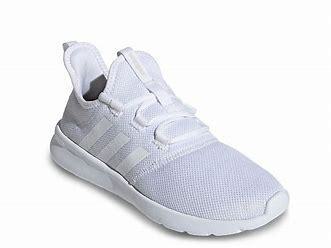
Brand: Adidas
Model: Cloudfoam Pure